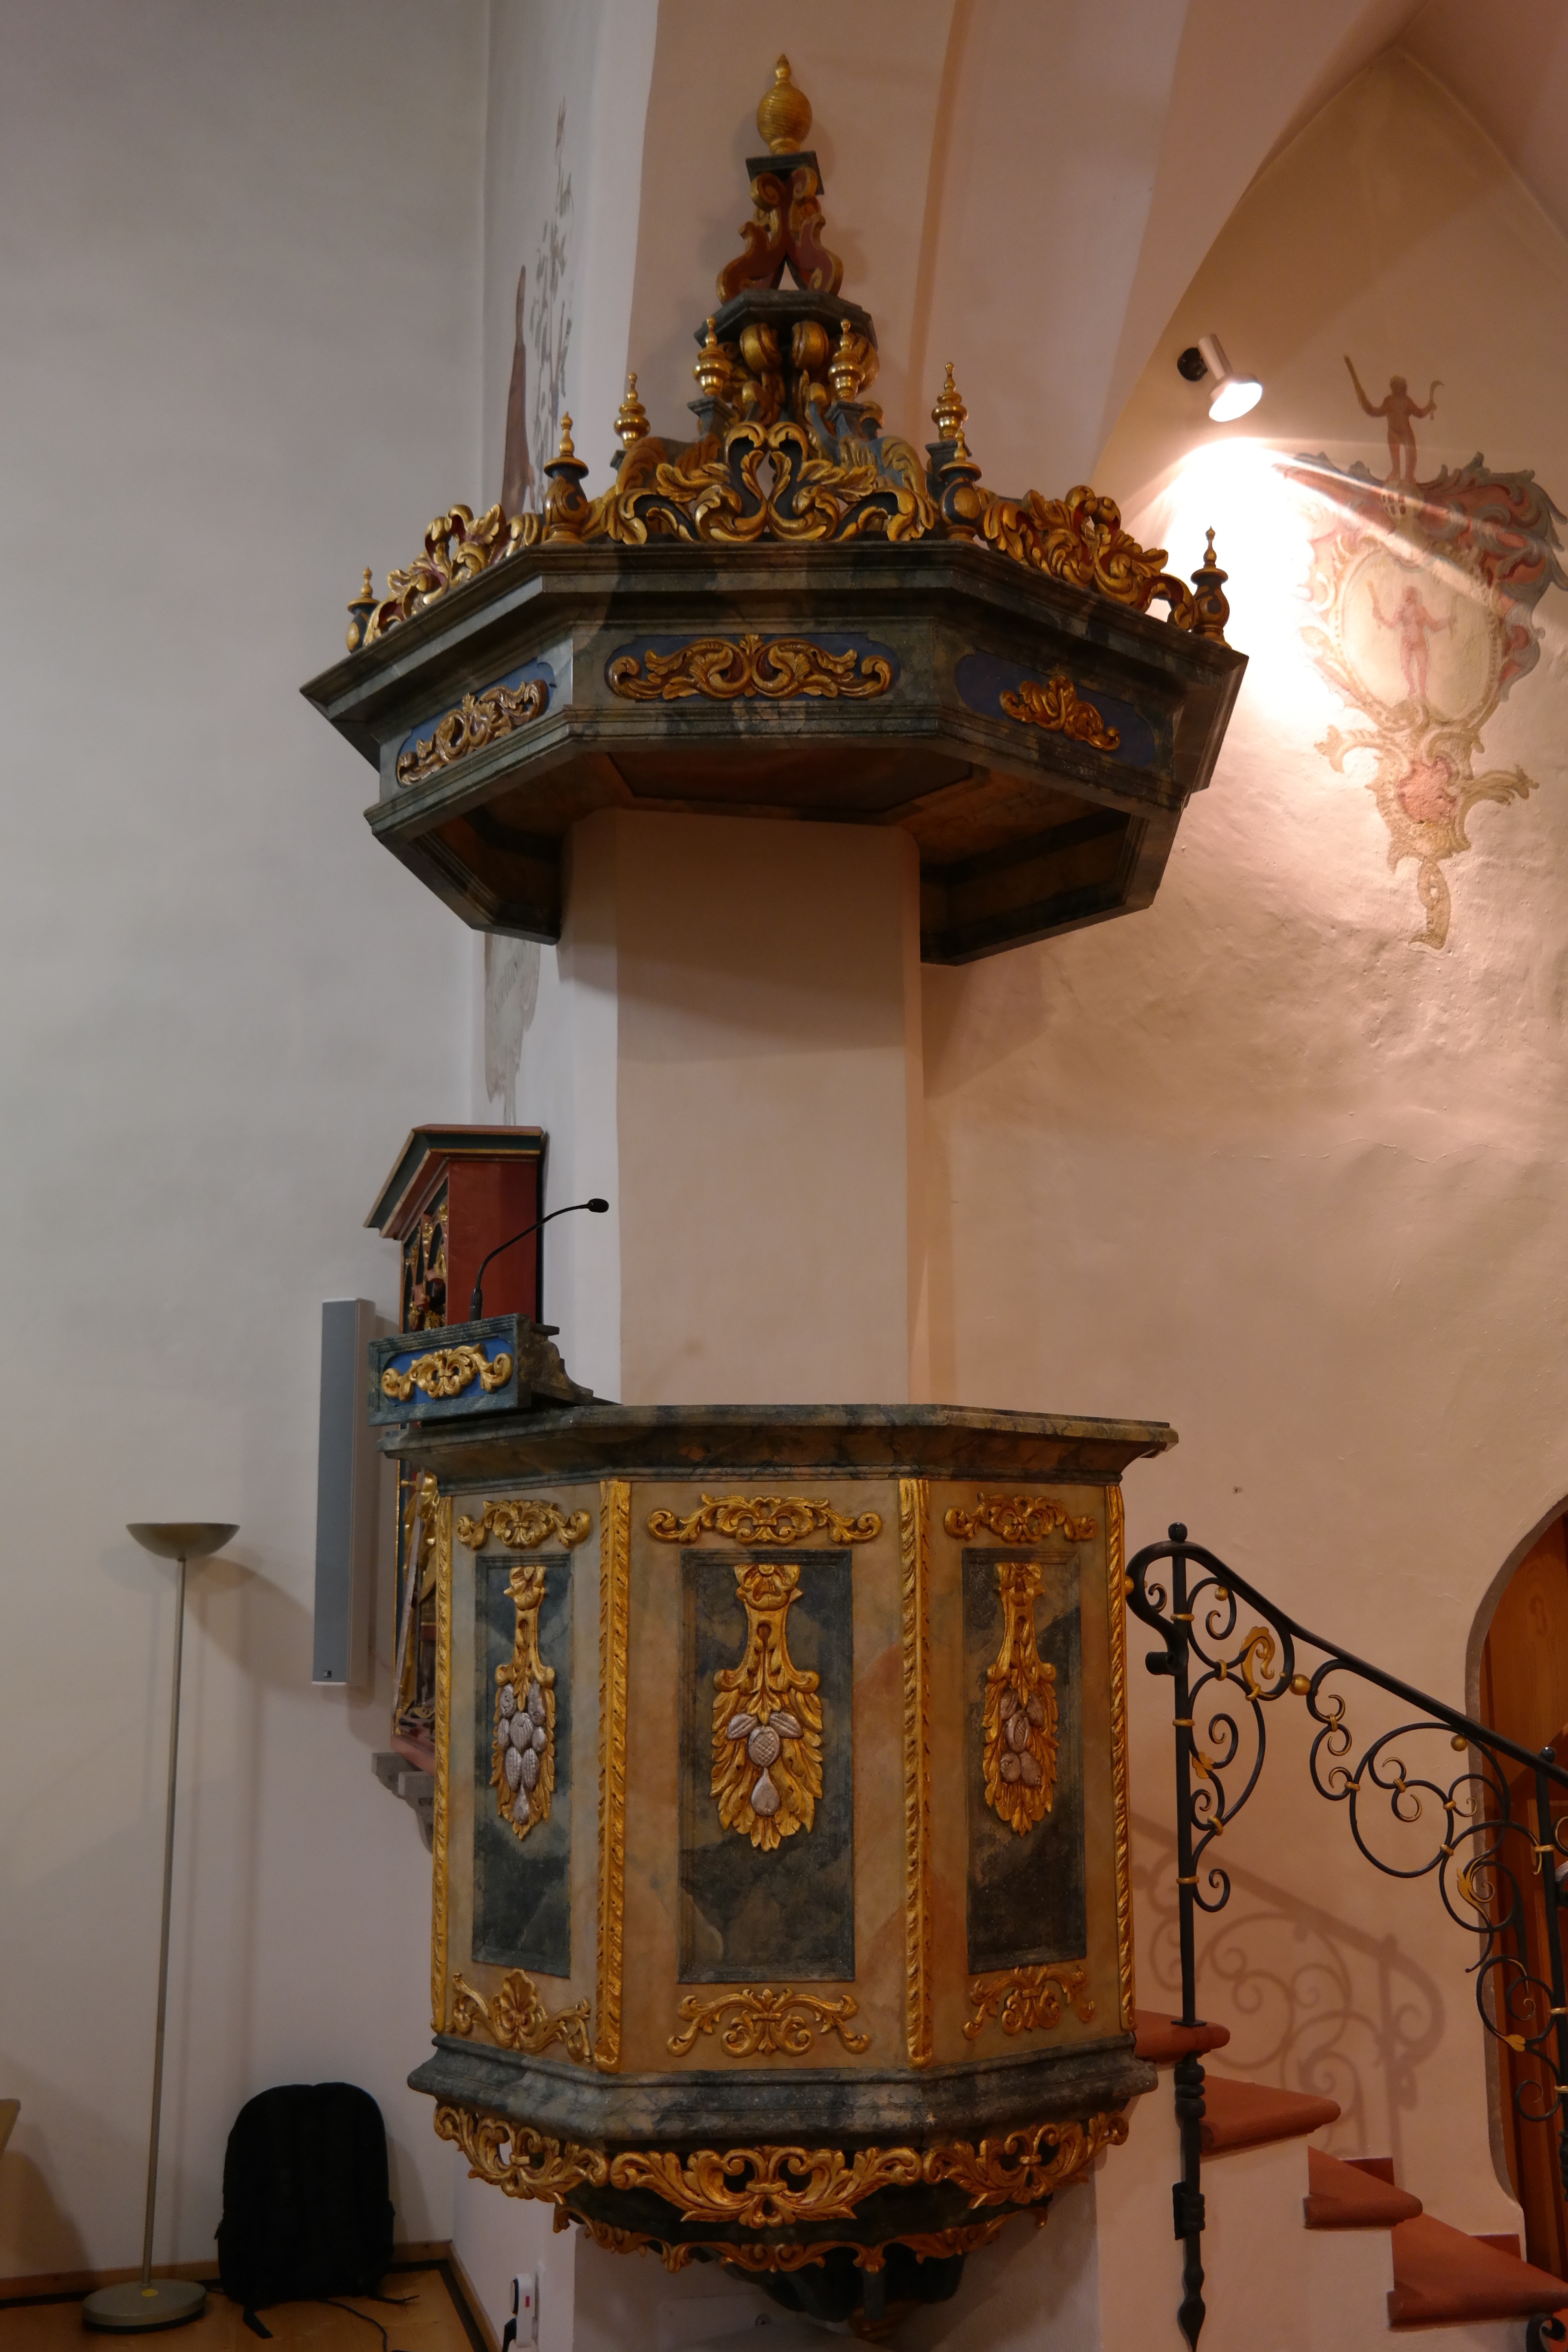
wood, chapel, furniture, lighting, place of worship, interior design, altar, pulpit, protestant, sermon, ancient history, parish church st franziskus, er singing, art treasure